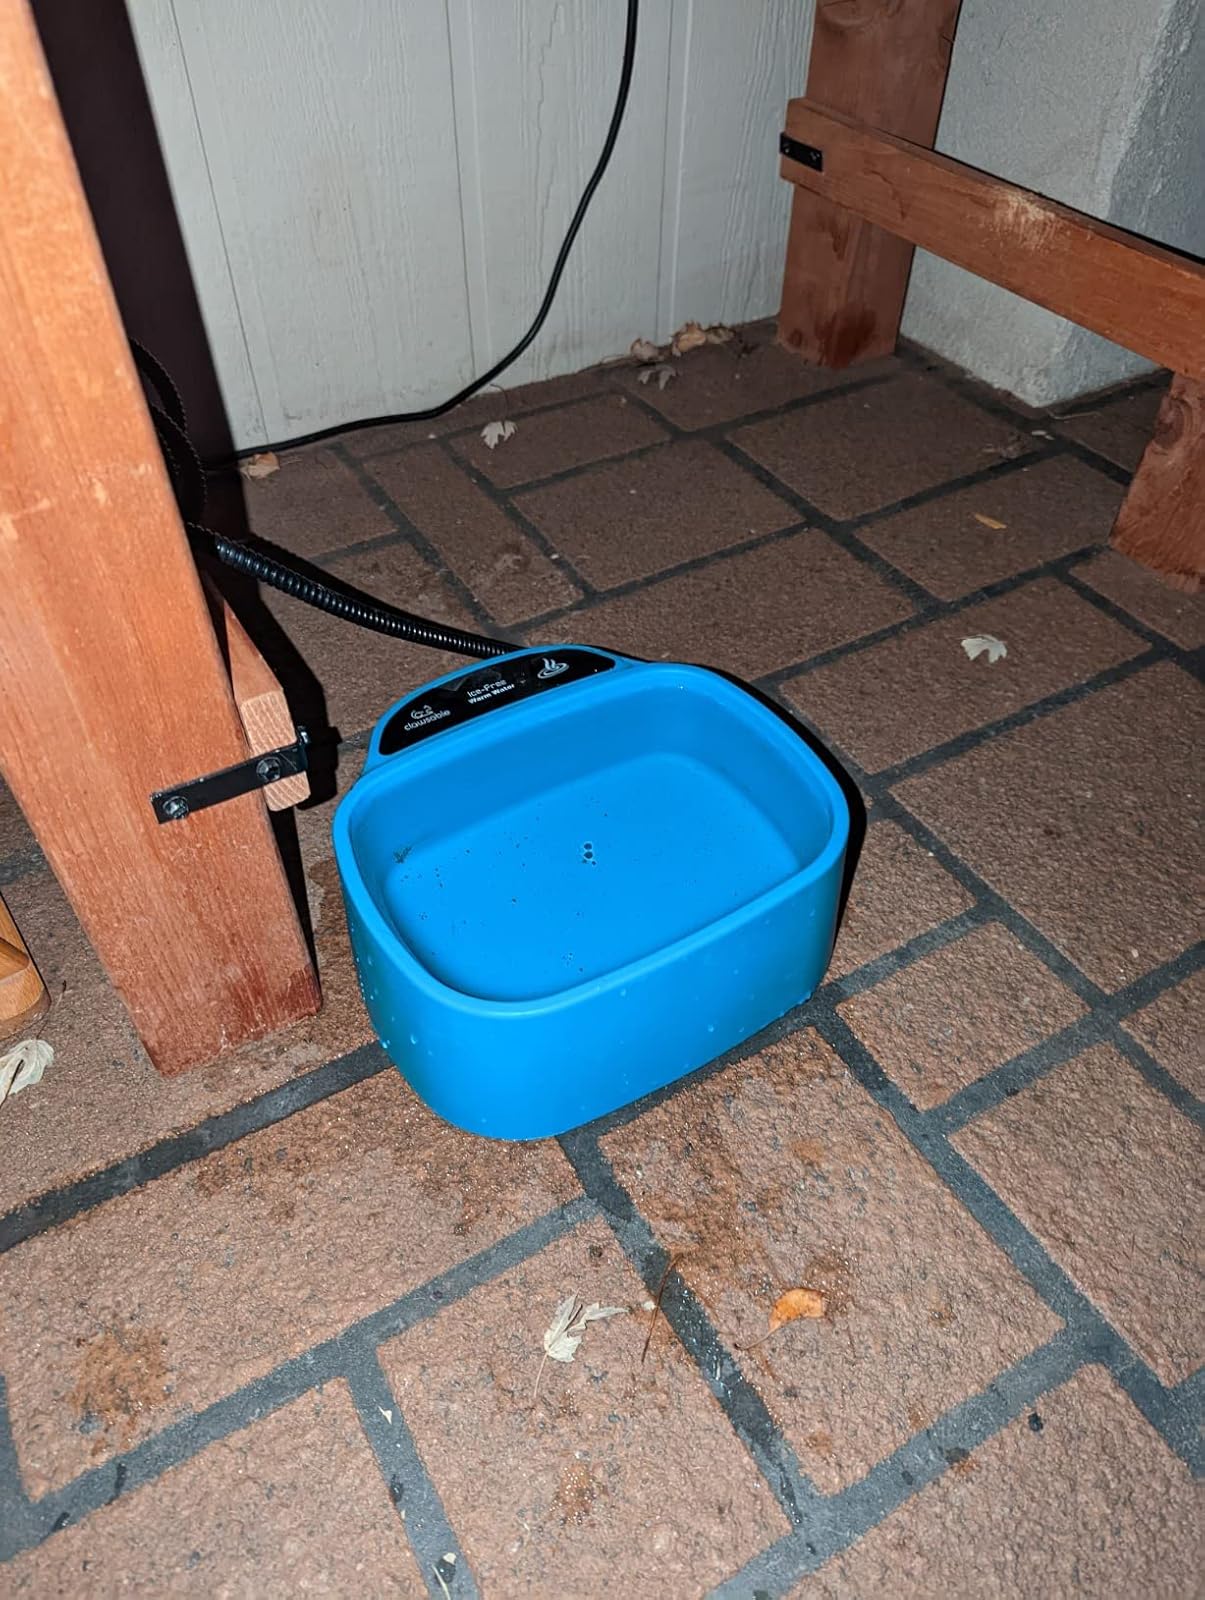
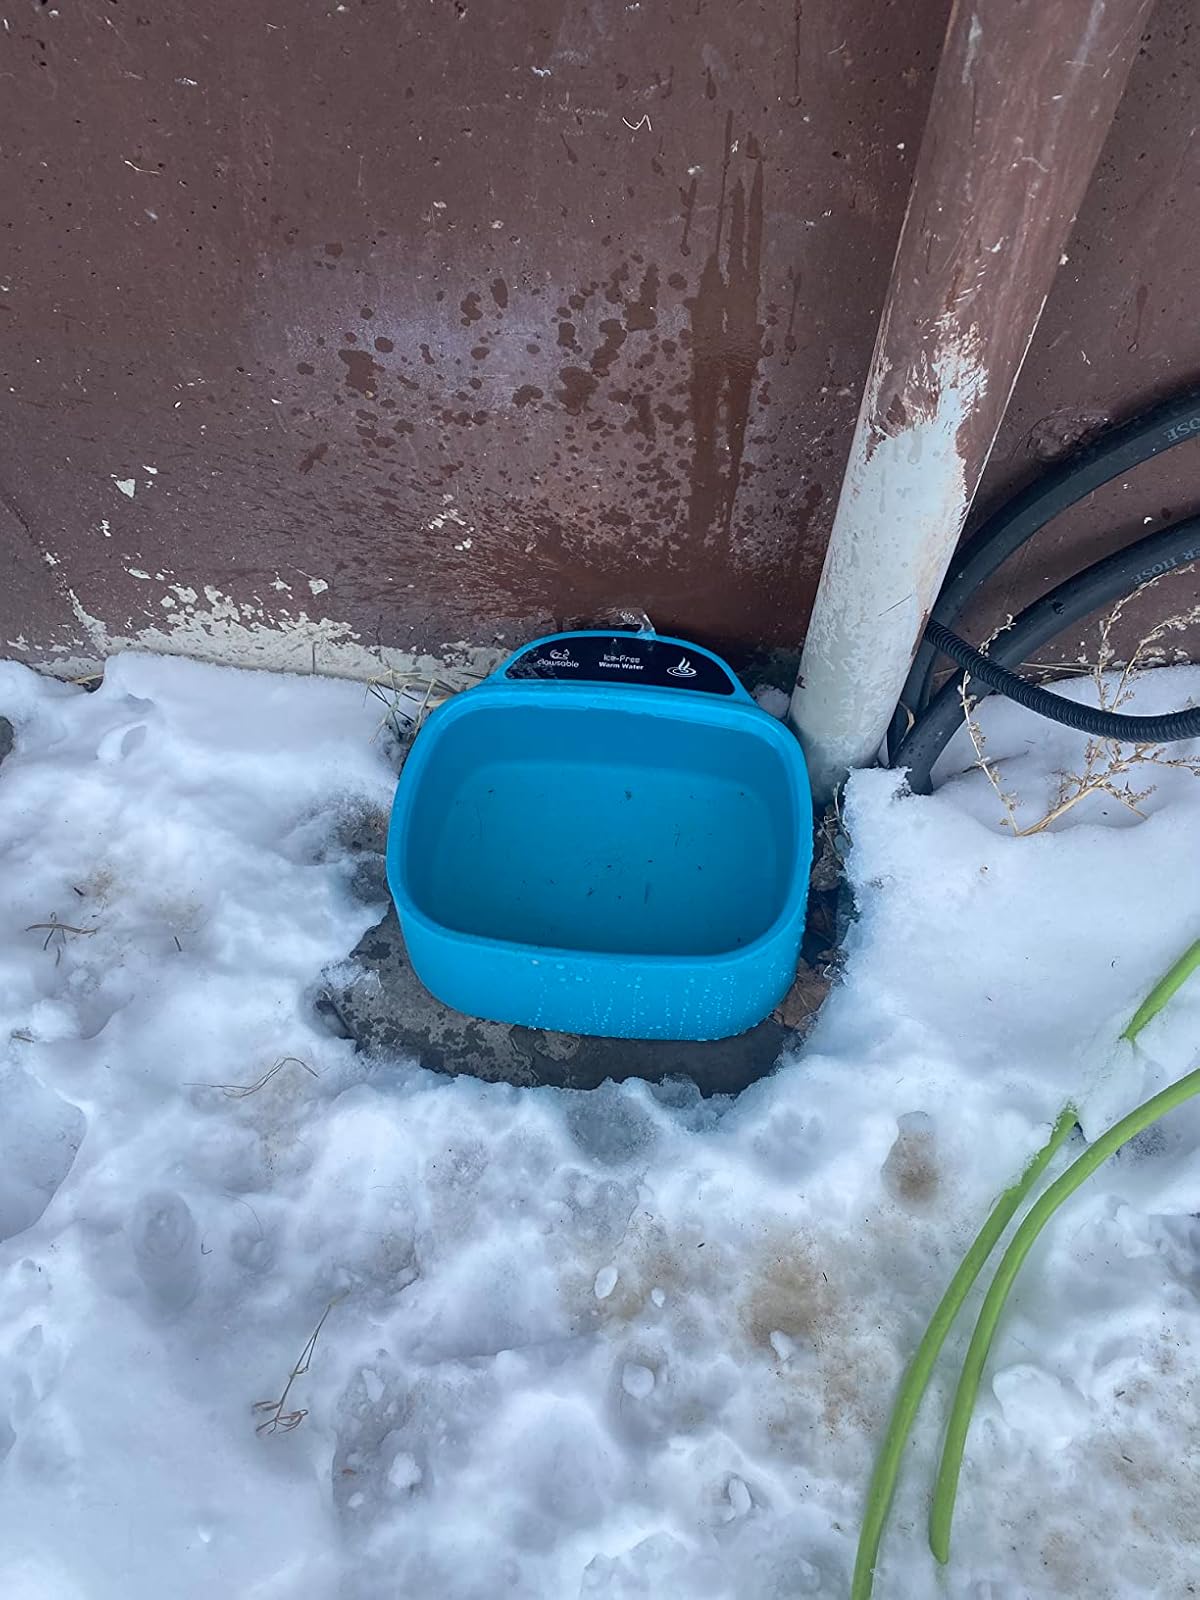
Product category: items_bowl
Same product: yes